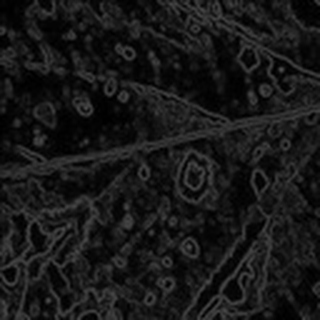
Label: cotton_target_spot